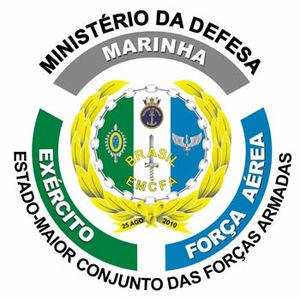
Les forces armées brésiliennes, sont composées d'une armée de terre, d'une force aérienne et d'une marine. Avec 327 000 membres et une réserve de 1 115 000 hommes et femmes, les forces armées brésiliennes sont la plus importante force armée d'Amérique latine. À l’échelle mondiale, elle compte parmi les 20 premières puissances militaires et représente la deuxième armée la plus importante du continent américain. Sous contrôle du ministère de la Défense, elle est sous le commandement direct du président du Brésil.
L'aviation navale brésilienne est la composante aérienne de la marine brésilienne, actuellement connu sous le nom de Força Aeronaval. Les rôles de l'aviation navale comprennent maintenant l'appui du porte-avions São Paulo, la défense aérienne du l'espace maritime du Brésil, la reconnaissance, le transport de personnels et la lutte anti-sous-marine. L'AvN est également responsable des opérations aéroportées du Corps des Marines brésilienne. Elle est placée sous le commandement du ComForAerNav, souvent au grade de contre-amiral, chargé de superviser l'appui des aéronefs à partir de navires de la marine du Brésil.